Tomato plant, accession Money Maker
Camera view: horizontal (90 deg, fisheye); turntable rotation: 210 degrees
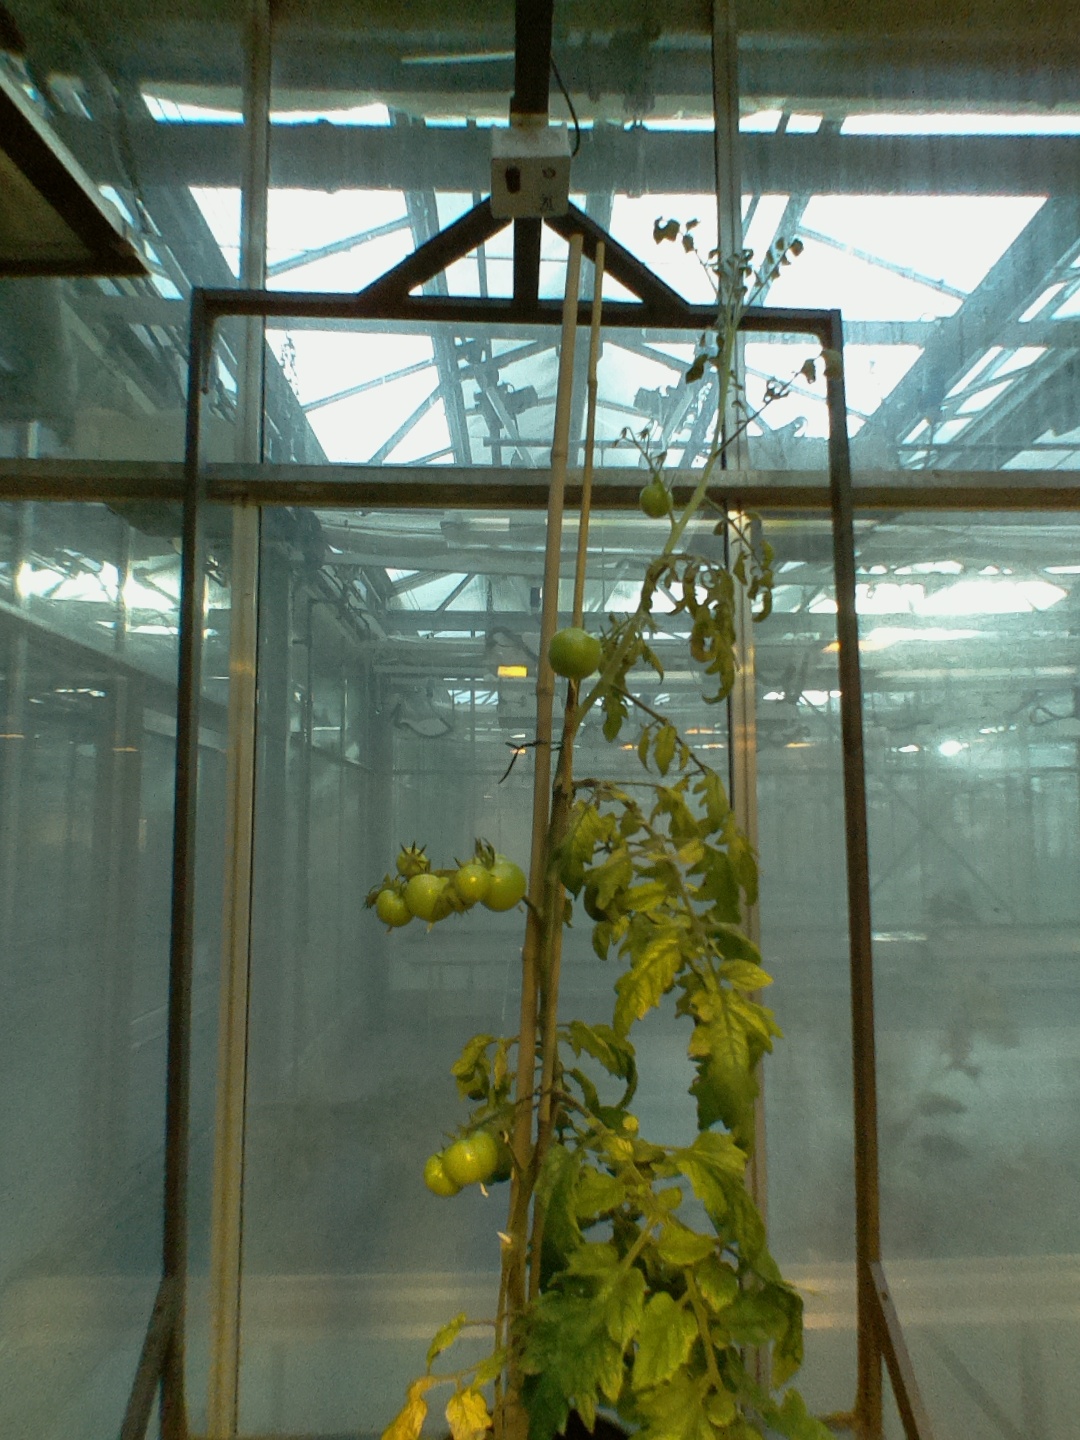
BBCH growth stage 78: 80% -90% of final fruit size